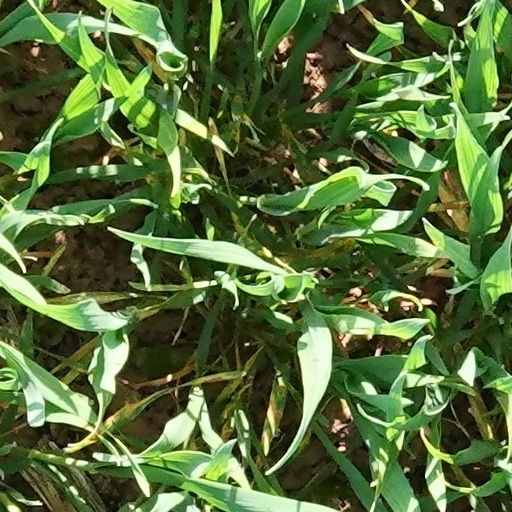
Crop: wheat